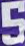
Number: 5